Francesco Netti

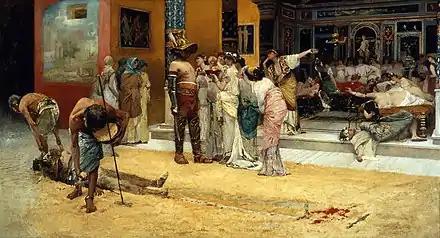
Gladiator Fight During Meal At Pompeii by Francesco Netti 1880

He returned to Italy and settled in Naples. He published various books on art and wrote for several journals, including articles called "l'Italia at the Exhibition of Paris"; "l'Arte in Italia" ; "L'Illustrazione Italiana". He was knighted as a member of the Order of the Crown of Italy, and in 1868 was awarded the Order of Santi Maurizio e Lazzaro; and finally in 1876, became honorary professor at the Institute of Fine Arts of Naples.